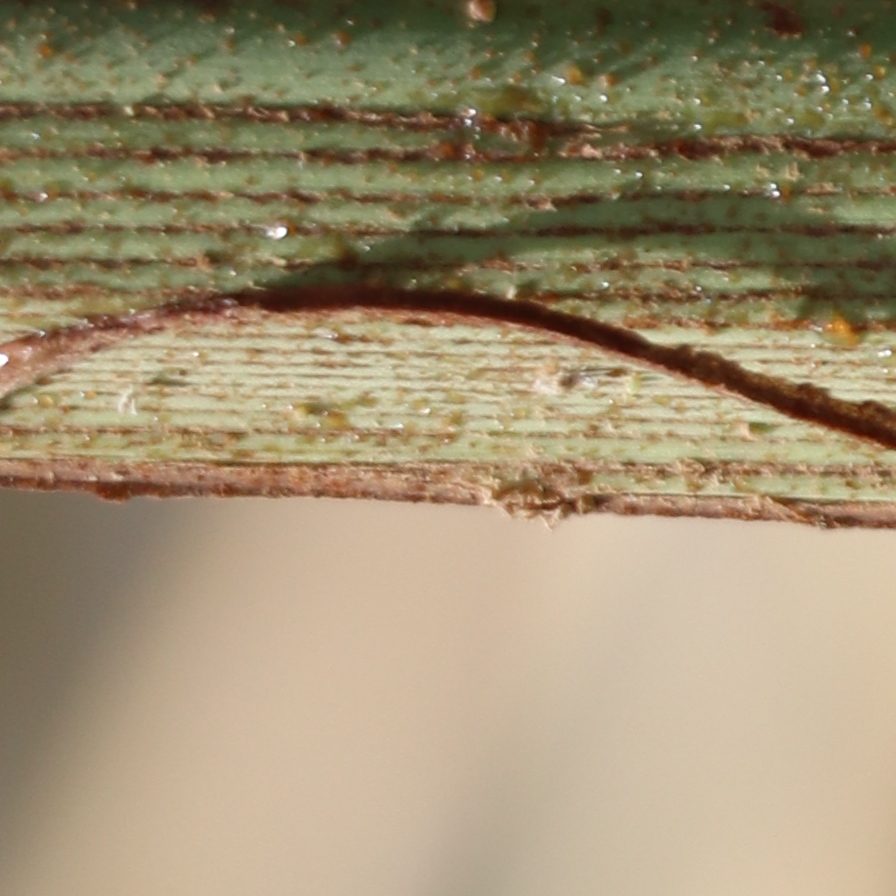
Label: Honey